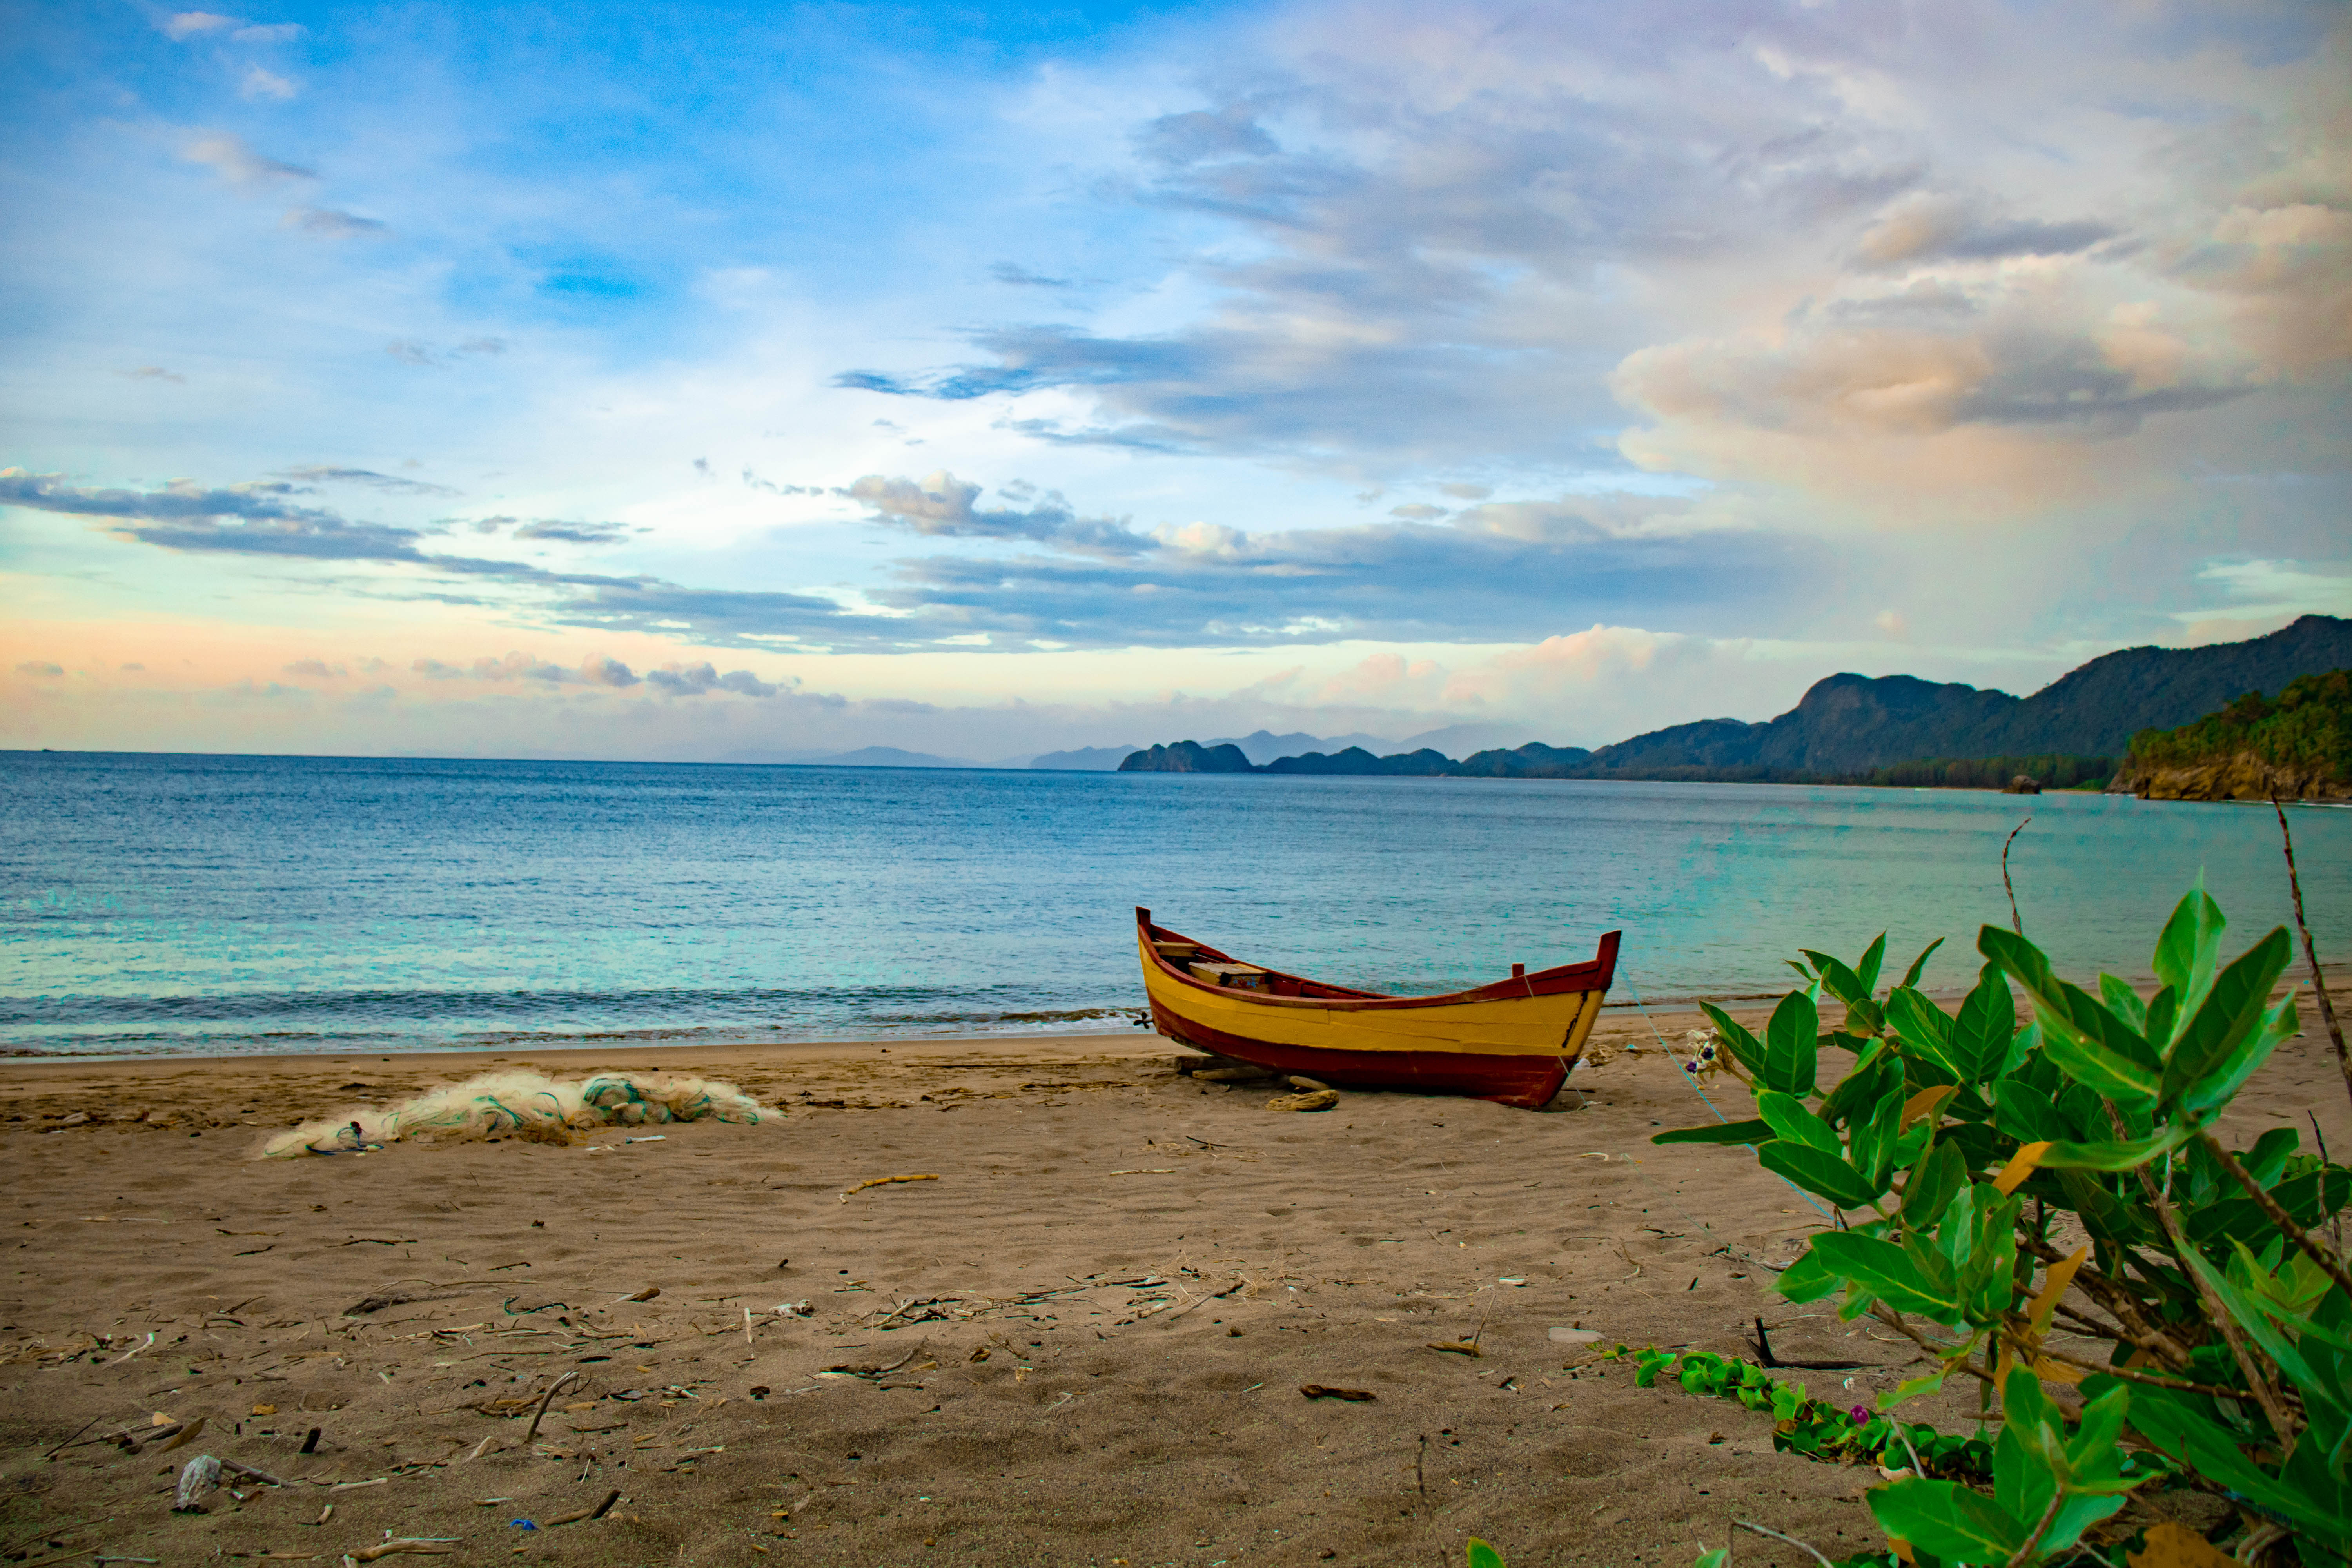
boats, beaches, sand, nets, nature, sky, sea, shore, beach, tropics, natural landscape, ocean, coast, boat, water transportation, morning, cloud, tree, vacation, landscape, coastal and oceanic landforms, vehicle, calm, tourism, caribbean, bay, horizon, evening, leisure, watercraft, travel, island, palm tree